Vladimir Herța

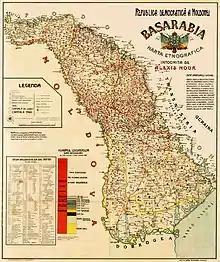
Variant of Alexis Nour's map, showing the Moldavian Democratic Republic and its Romanians ("that are known as Moldavians in Russia and Bessarabia")

At Kishinev, Herța bought himself the Balș Orphanage on Alexandrovskaya Avenue, demolished it in 1903, and had it rebuilt as a Baroque Revival villa by 1905. It was designed by a team of architects that included Heinrich Lonski of Austria-Hungary, and was considered one of Kishinev's most beautiful buildings, as well as a center for functions involving high society. Herța had a political role in the Russian Revolution of 1905, as it unfolded regionally. In October, his new home became an informal headquarters for the liberal faction of the Kishinev "zemstvo", which soon became a chapter of the Constitutional Democratic Party. As a member of that group, Mayor Leopold Siținski made a half-joking proposal that Herța be proclaimed a "Hospodar", or Prince, over the entirety of Bessarabia. Herța encouraged the growth of a progressive movement, giving his blessing to the appearance of Ion Pelivan's Romanian-language paper, called "Basarabia". Ahead of the legislative elections in March 1906, Bessarabia's intellectuals split into factions. The radicalized youth, which cultivated Romanian nationalism and democratic ideals, recognized Pelivan as its informal leader. The conservative group, formed around Pavel Dicescu, supported education in Romanian, but was skeptical of other nationalist goals; its affiliates included Herța, Paul Gore, and Teodor Suruceanu. Their failure to embrace a common agenda hurt their chances in the election, and as a result all Bessarabian seats in the State Duma went to Russians and Russophiles.